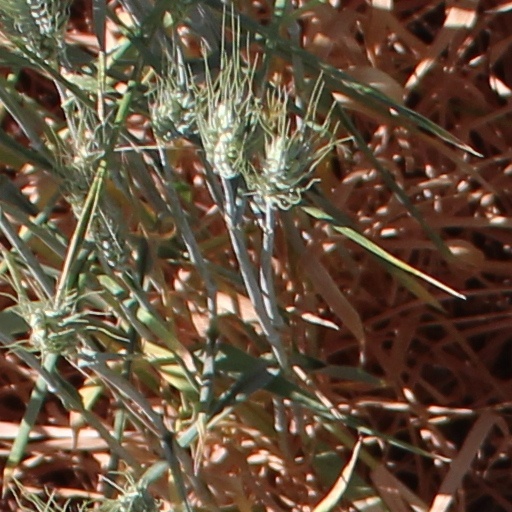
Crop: wheat